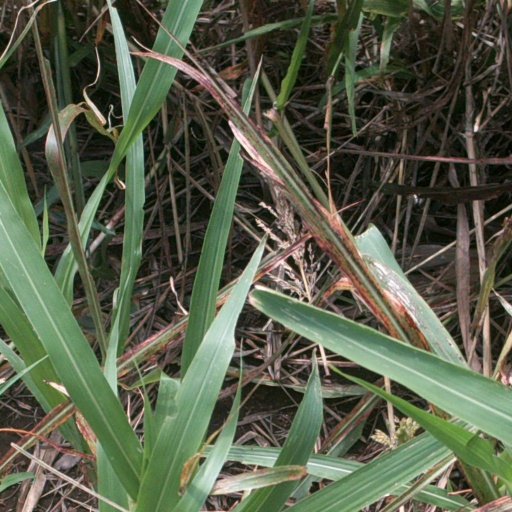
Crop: sorghum